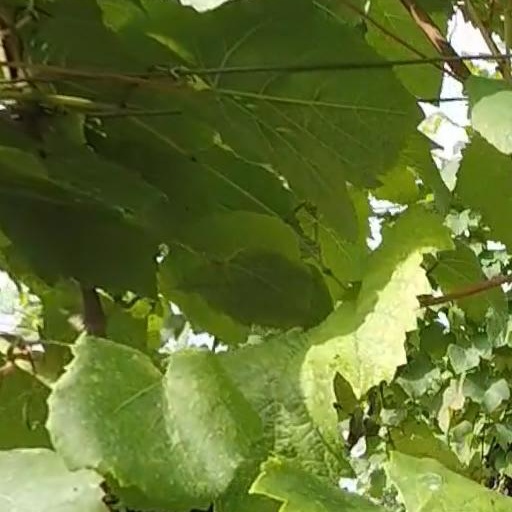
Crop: grape